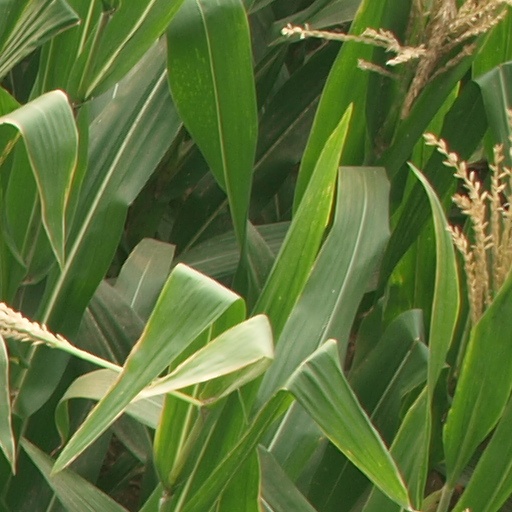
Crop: maize; corn